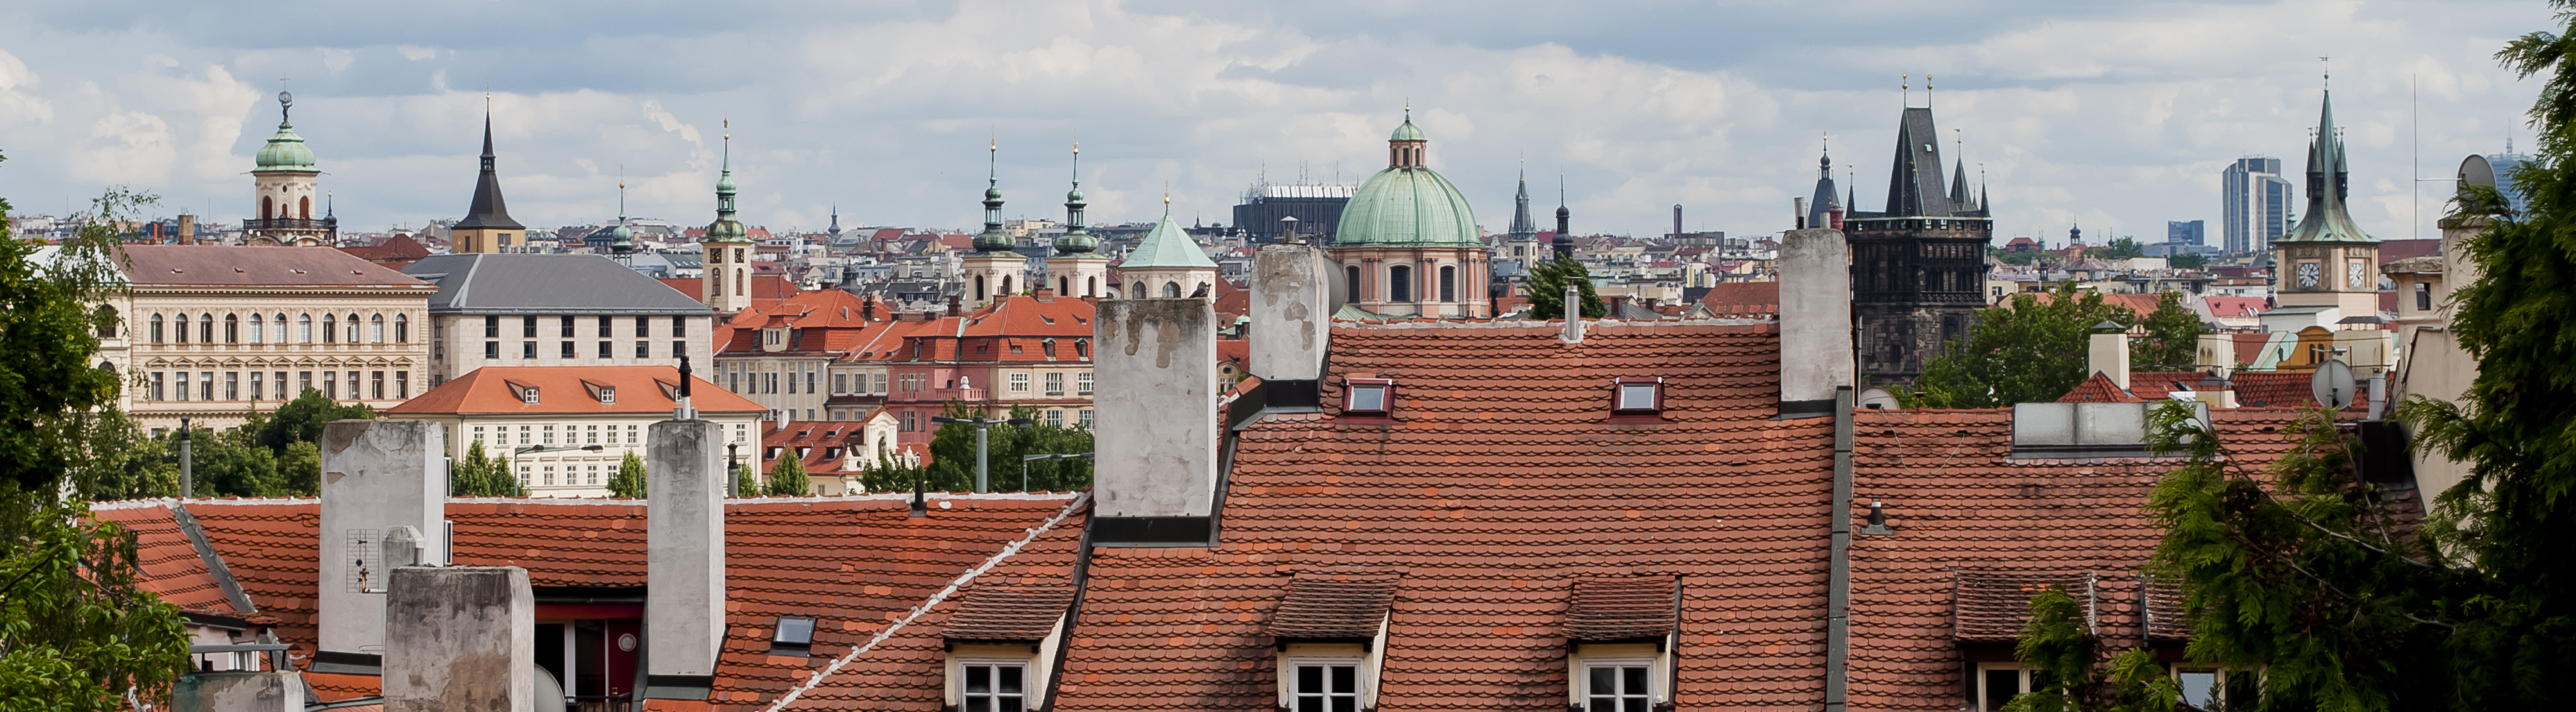
skyline, town, city, cityscape, downtown, plaza, landmark, neighbourhood, human settlement